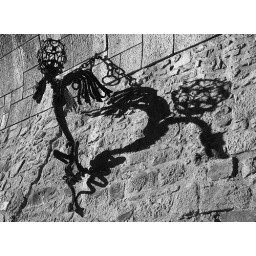
A fixture on the wall of Bled castle creates a heart-shaped shadow in the bright sunlight.